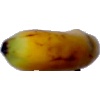
Label: Banana Lady Finger 1